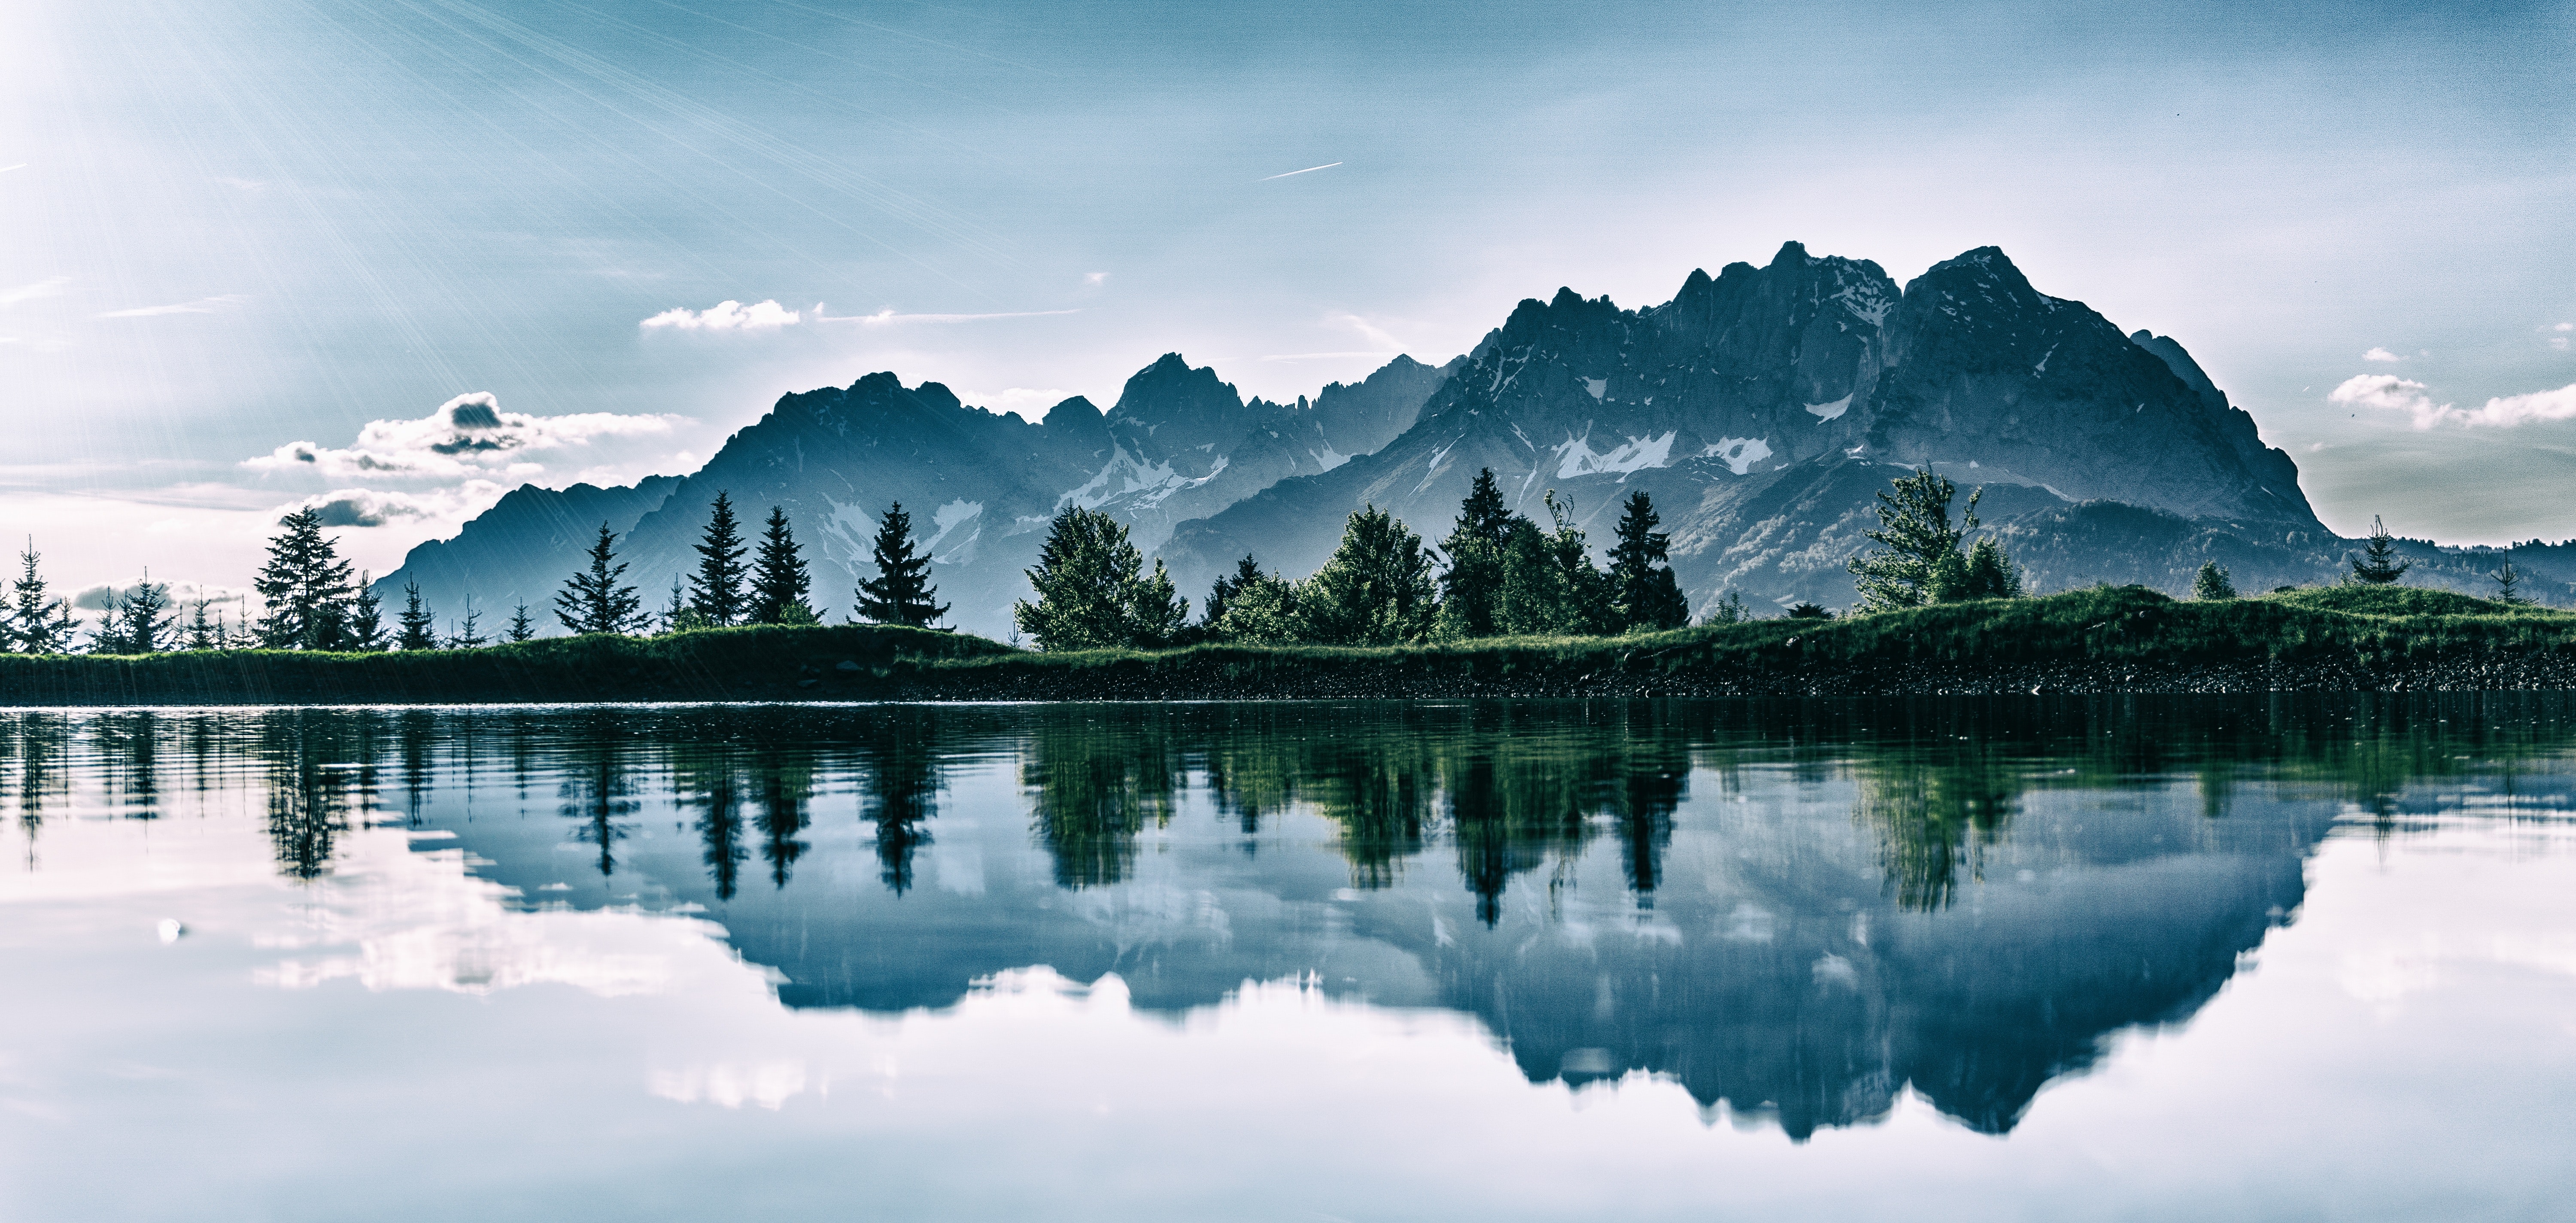
reflection, nature, natural landscape, sky, mountain, mountainous landforms, water, mountain range, lake, atmospheric phenomenon, water resources, cloud, wilderness, alps, daytime, morning, tree, mount scenery, hill station, calm, landscape, bank, river, hill, highland, atmosphere, lake district, national park, world, sound, reservoir, watercourse, mist, fell, symmetry, valley, tourism, forest, massif